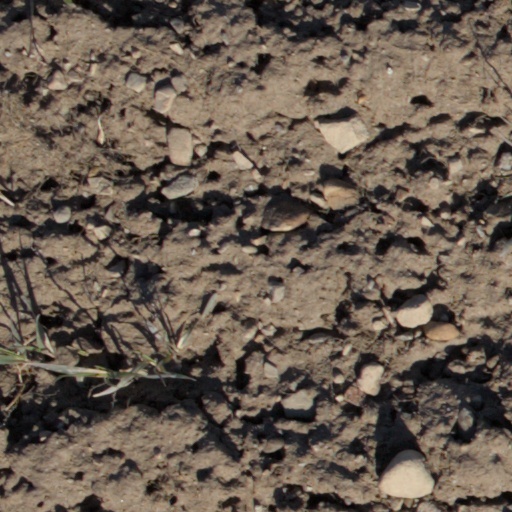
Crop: wheat